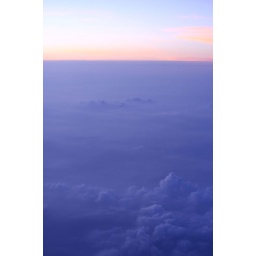
Blue blue blueeee. above the sky, above the world above the cloud